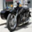
Label: motorcycle